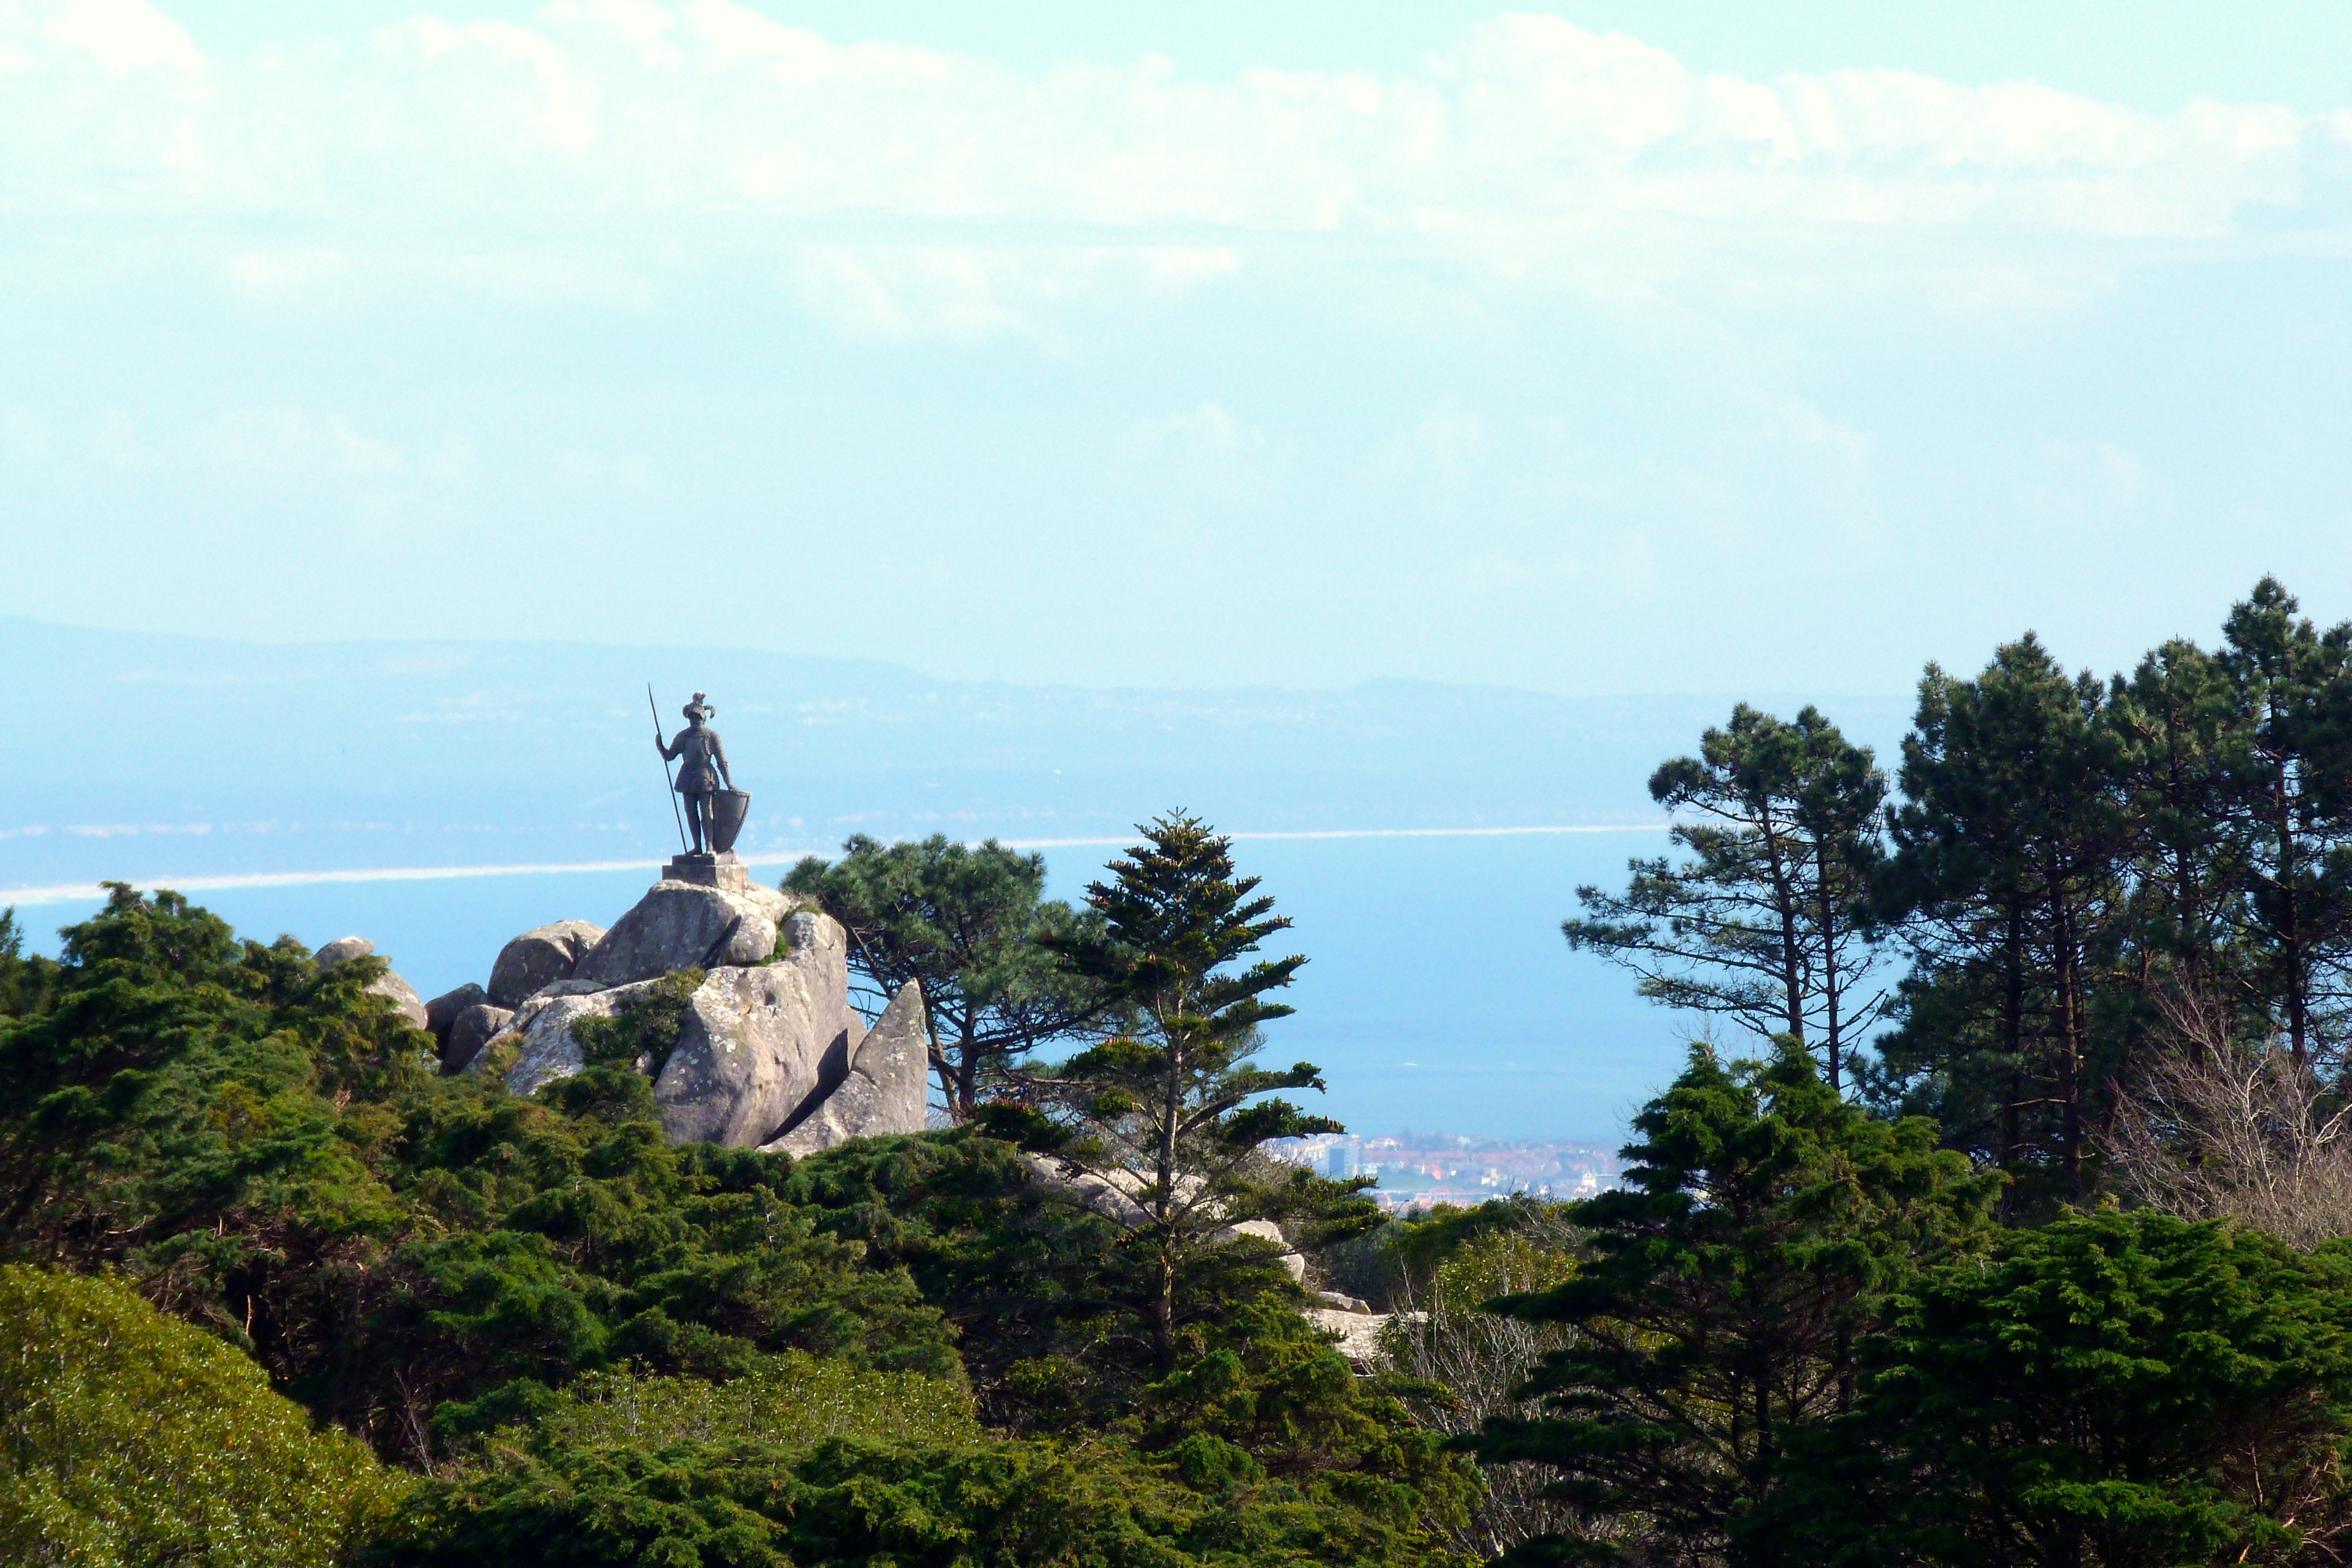
sea, coast, tree, nature, forest, rock, mountain, sky, hill, vacation, cliff, statue, tourism, sculpture, good view